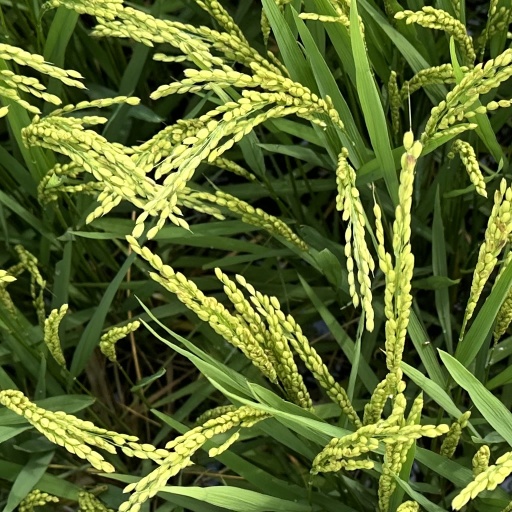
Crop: rice